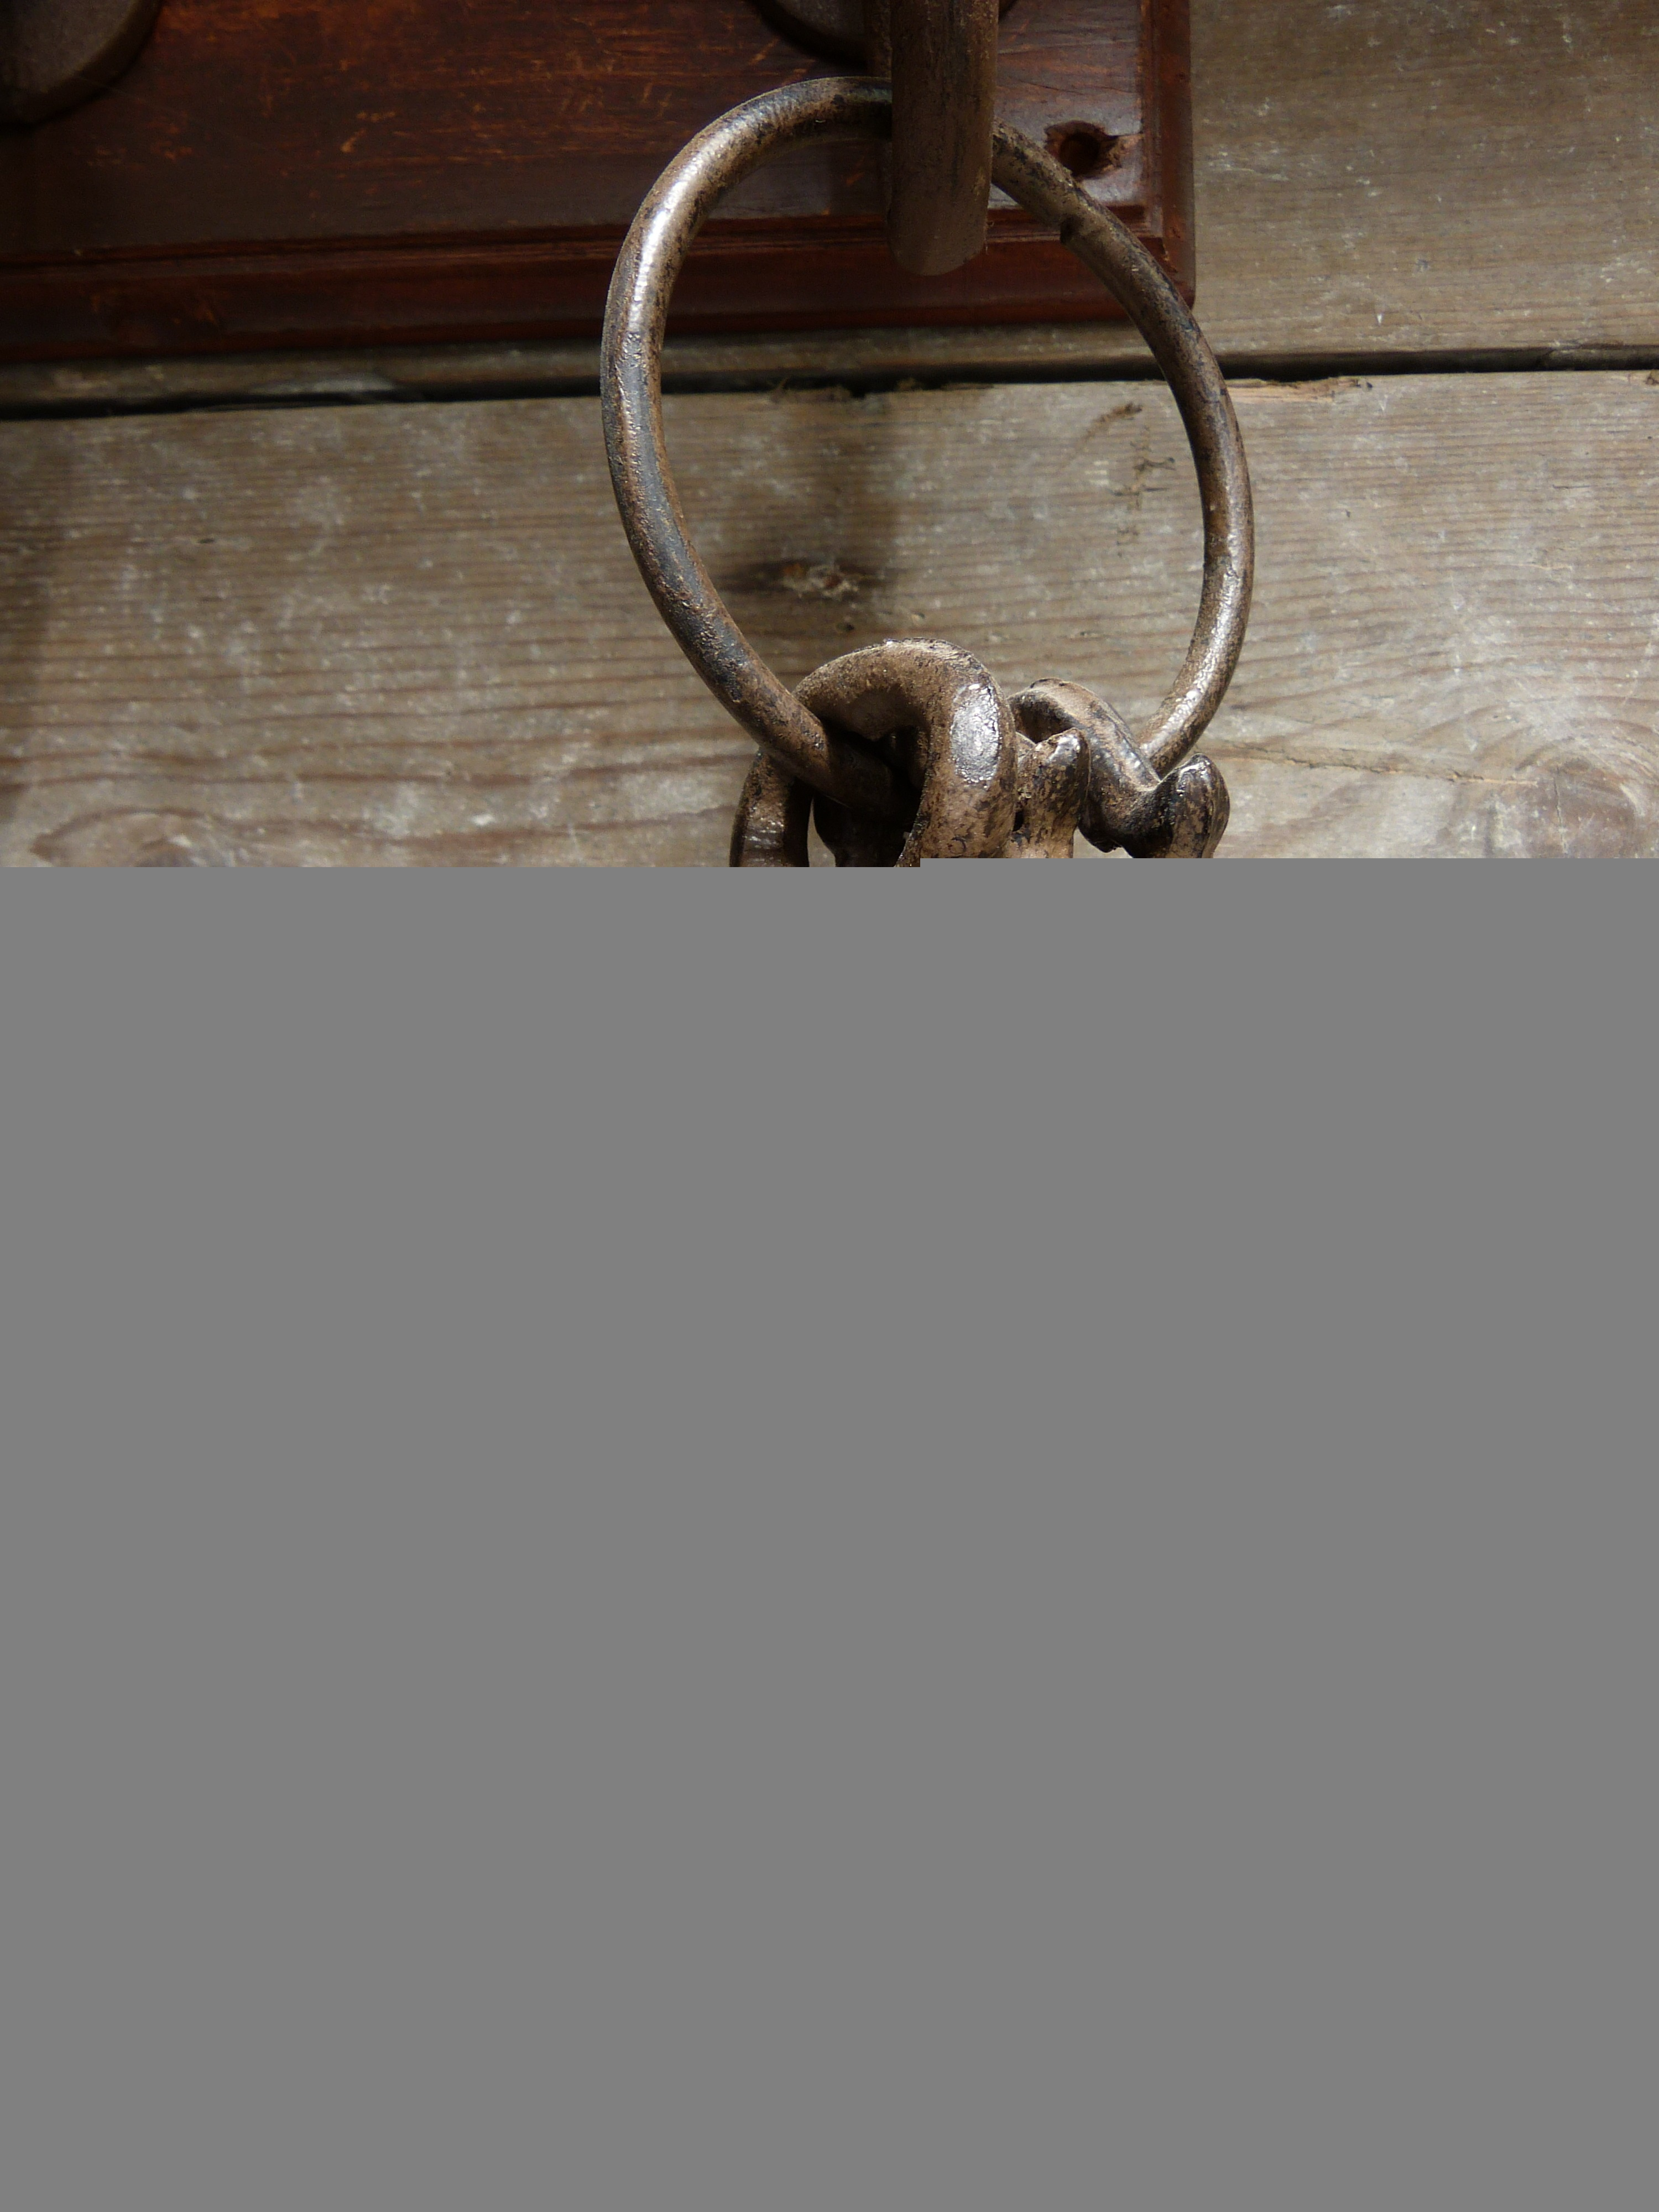
wood, horn, key, lighting, material, keychain, close up, bridle